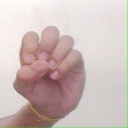
अक्षर: उ